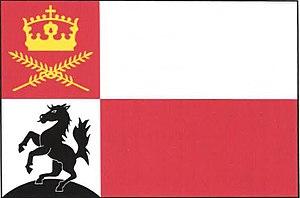
Černilov est une commune du district de Hradec Králové, dans la région de Hradec Králové, en République tchèque. Sa population s'élevait à 2 429 habitants en 2017.